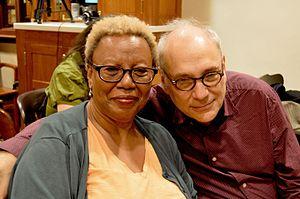
Patricia Spears Jones, née en 1951, est une poétesse américaine. Elle est l'auteure de trois collections de livres de poésie : Painkiller, Le temps Qui Tue et Femme du Monde. Patricia Spears Jones a coédité Femmes Ordinaires : Poèmes des Femmes de la Ville de New York. Son poème Beuys et la Blonde ont été nommés pour le Prix Pushcart. En 2017, Jones a remporté le Prix de Poésie Jackson.
Charles Bernstein, né le 4 avril 1950 à New York, est un poète, dramaturge, librettiste, essayiste, critique littéraire, éditeur, traducteur et professeur de littérature américaine. Il est membre de l'American Academy of Arts & Sciences depuis 2006. Il est professeur de littérature anglaise et de littérature comparée à l'université de Pennsylvanie. Il est le co-fondateur du Electronic Poetry Center de la State University of New York à Buffalo et du magazine de l'avant garde poétique.